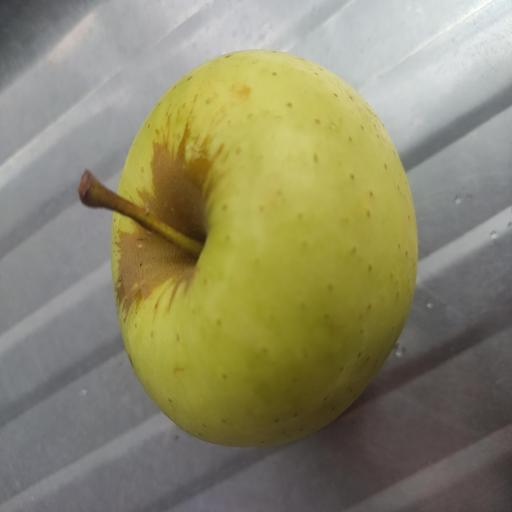
Crop type: Apple_Golden Delicious